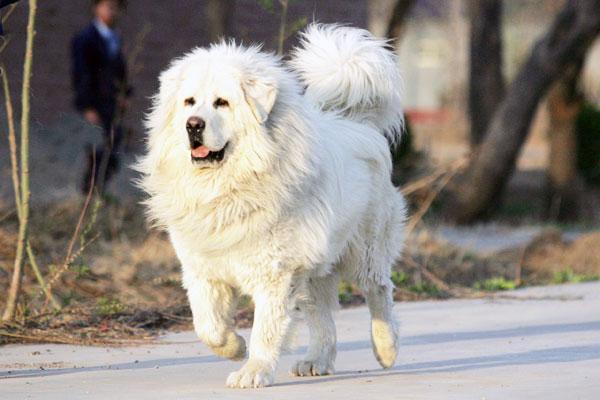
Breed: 205-n000030-Tibetan_mastiff